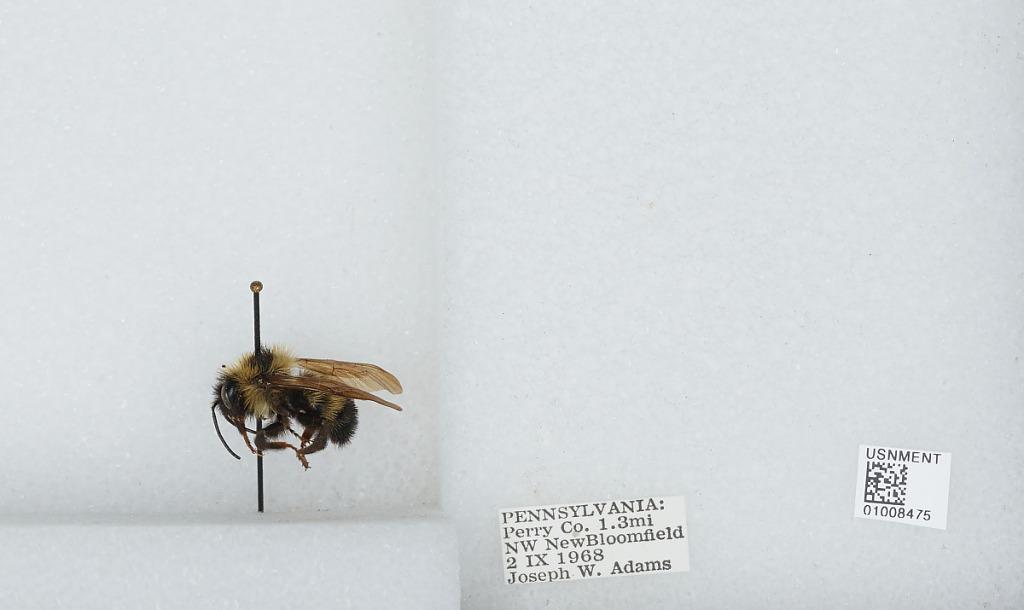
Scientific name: Bombus (Psithyrus) citrinus (Smith)
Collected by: J. Adams
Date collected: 1968-9-2
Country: United States
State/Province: Pennsylvania
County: Perry
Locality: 1.3 miles northwest of New Bloomfield
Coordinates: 40.4233, -77.2175